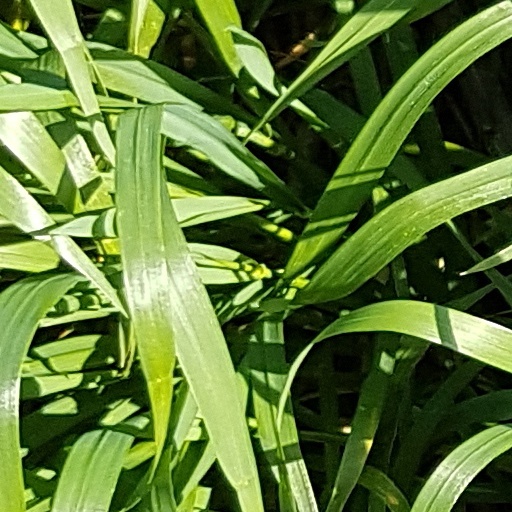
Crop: wheat